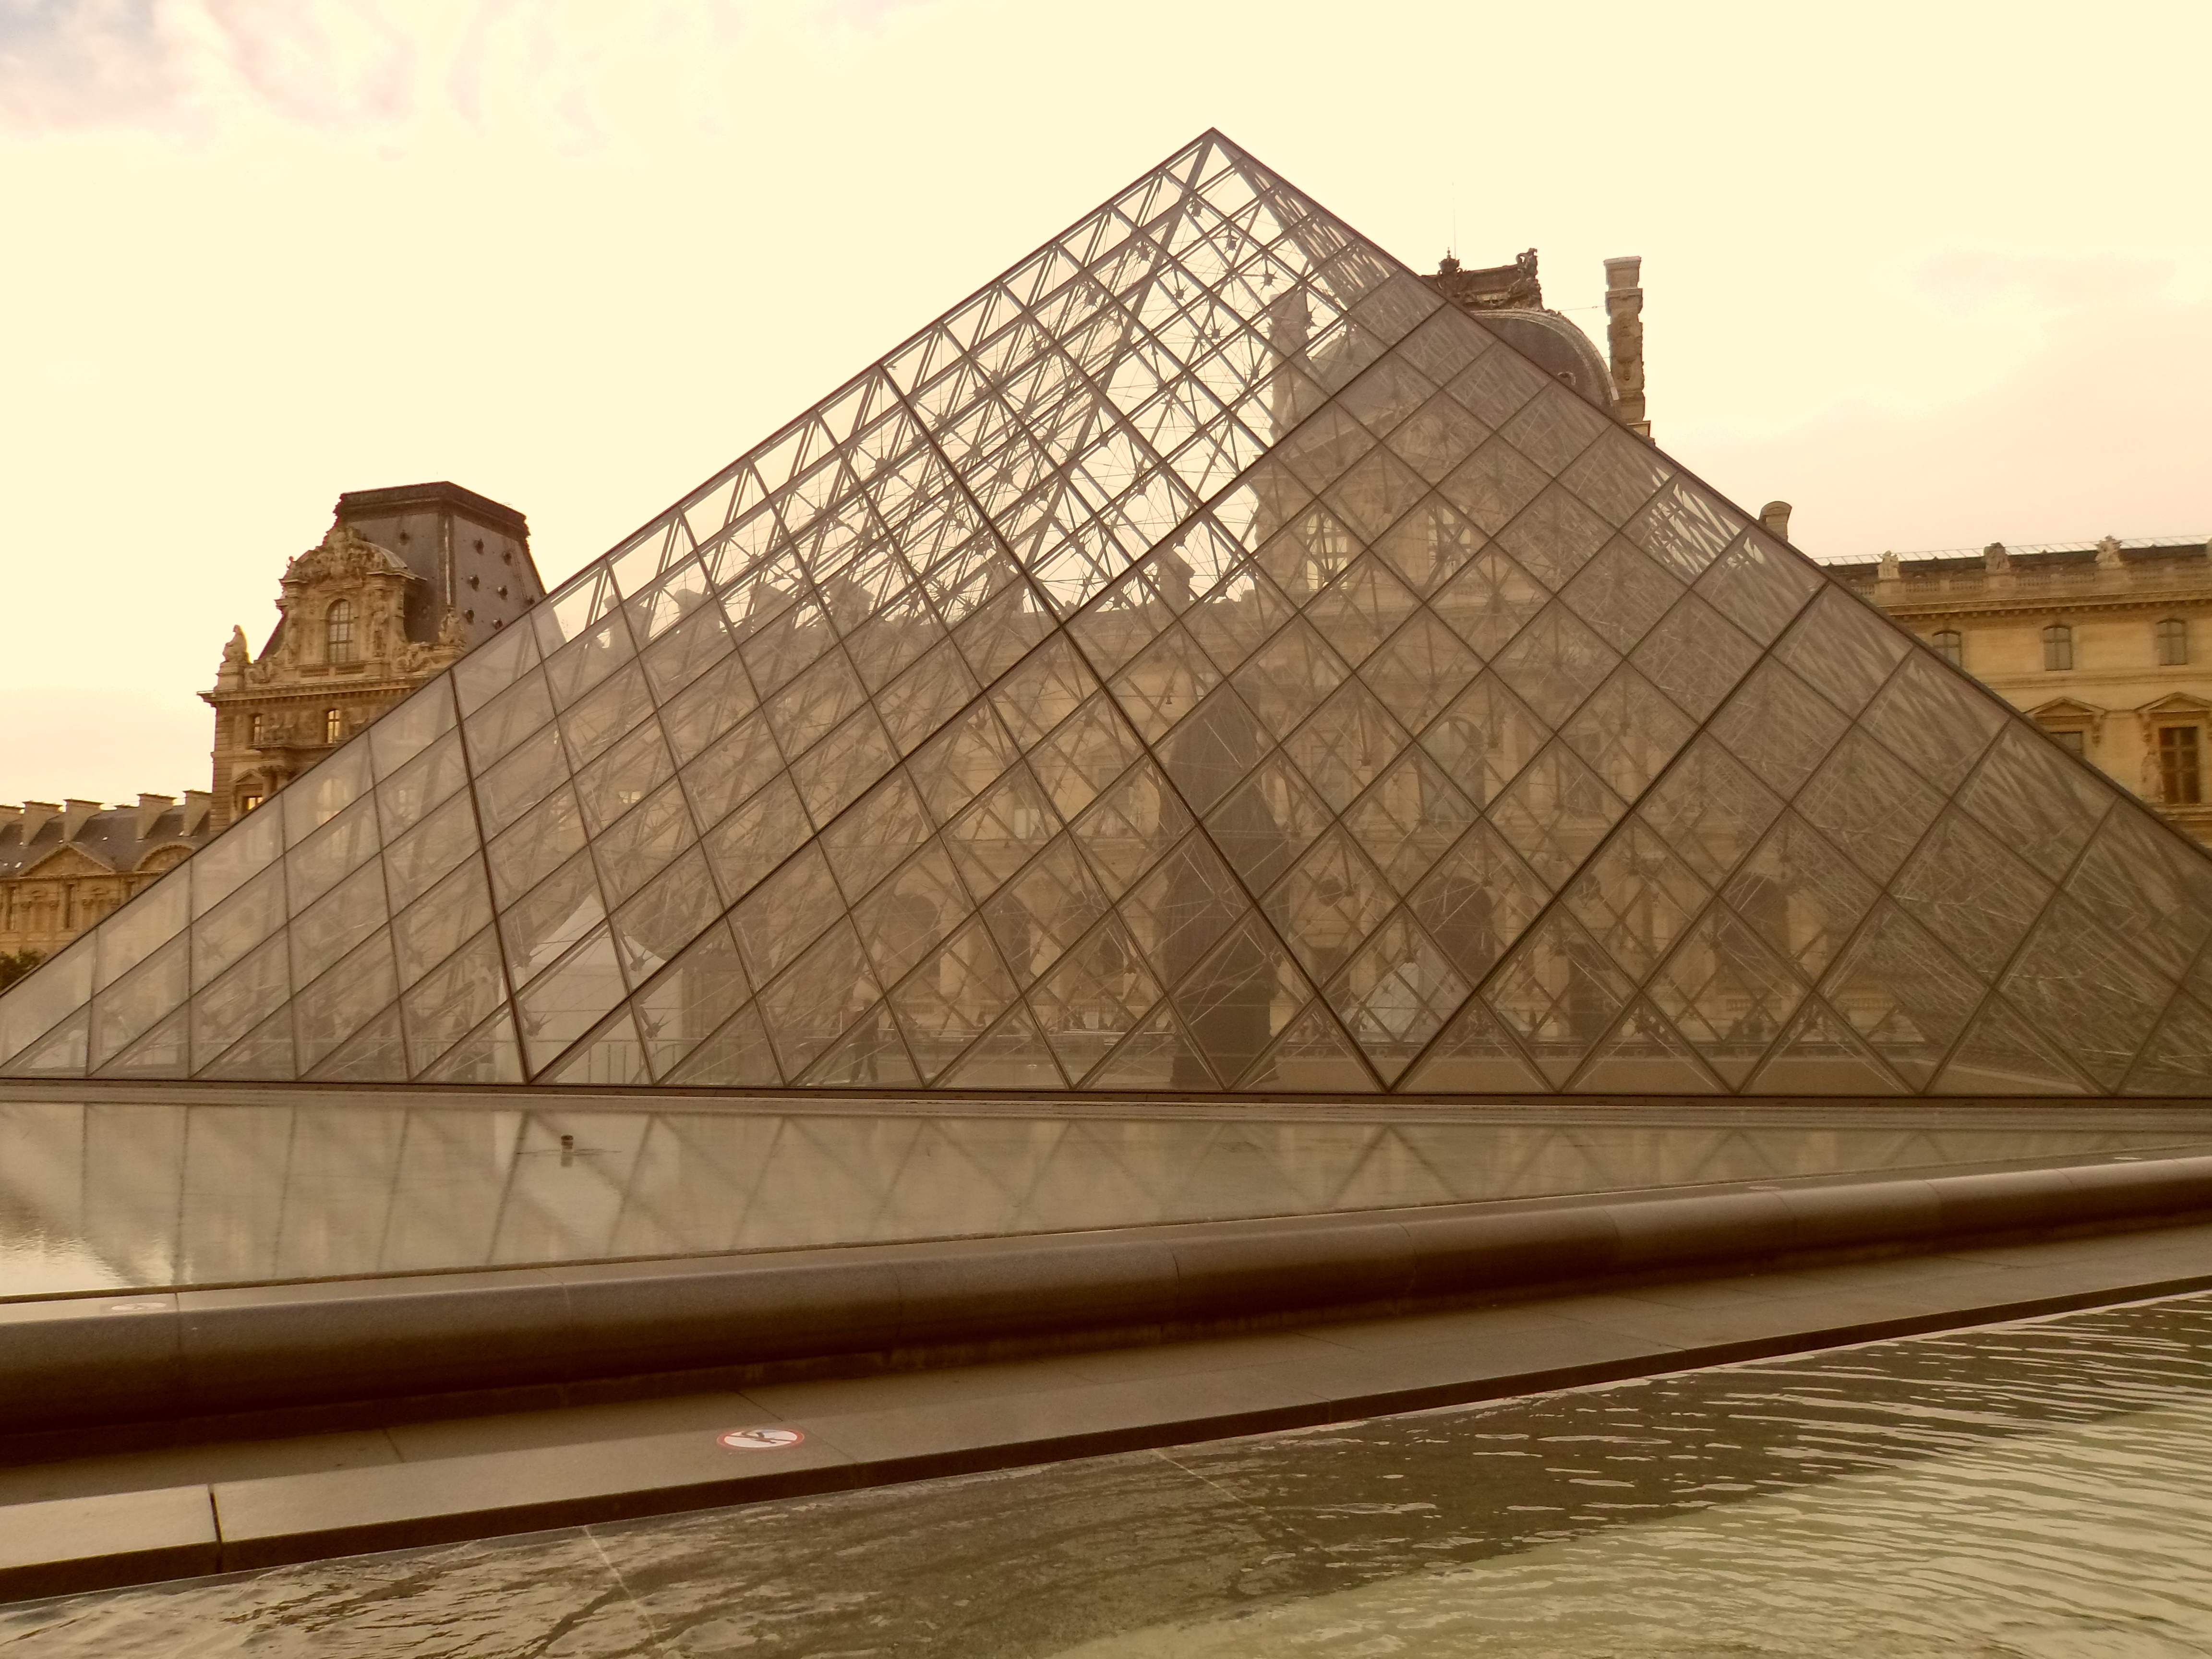
architecture, wood, roof, building, paris, monument, travel, france, evening, louvre, museum, pyramid, landmark, facade, temple, abendstimmung, glass pyramid, outdoor structure